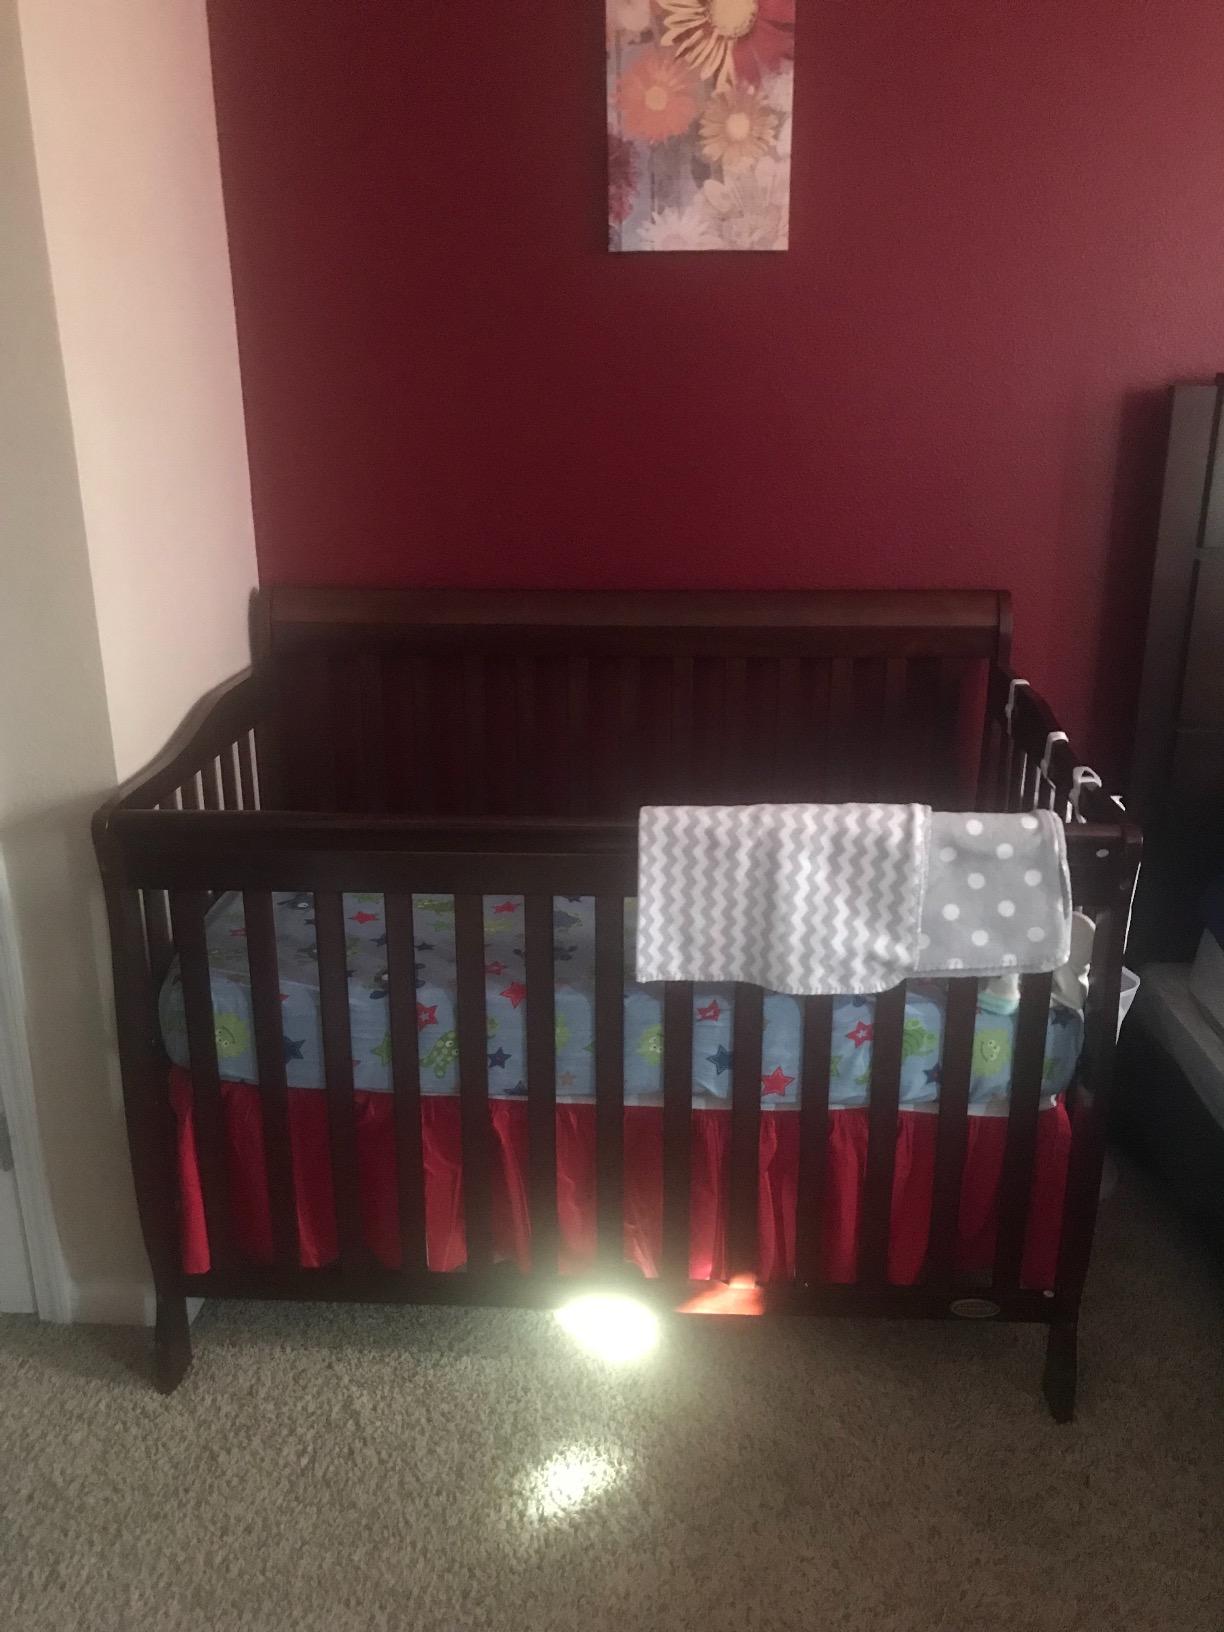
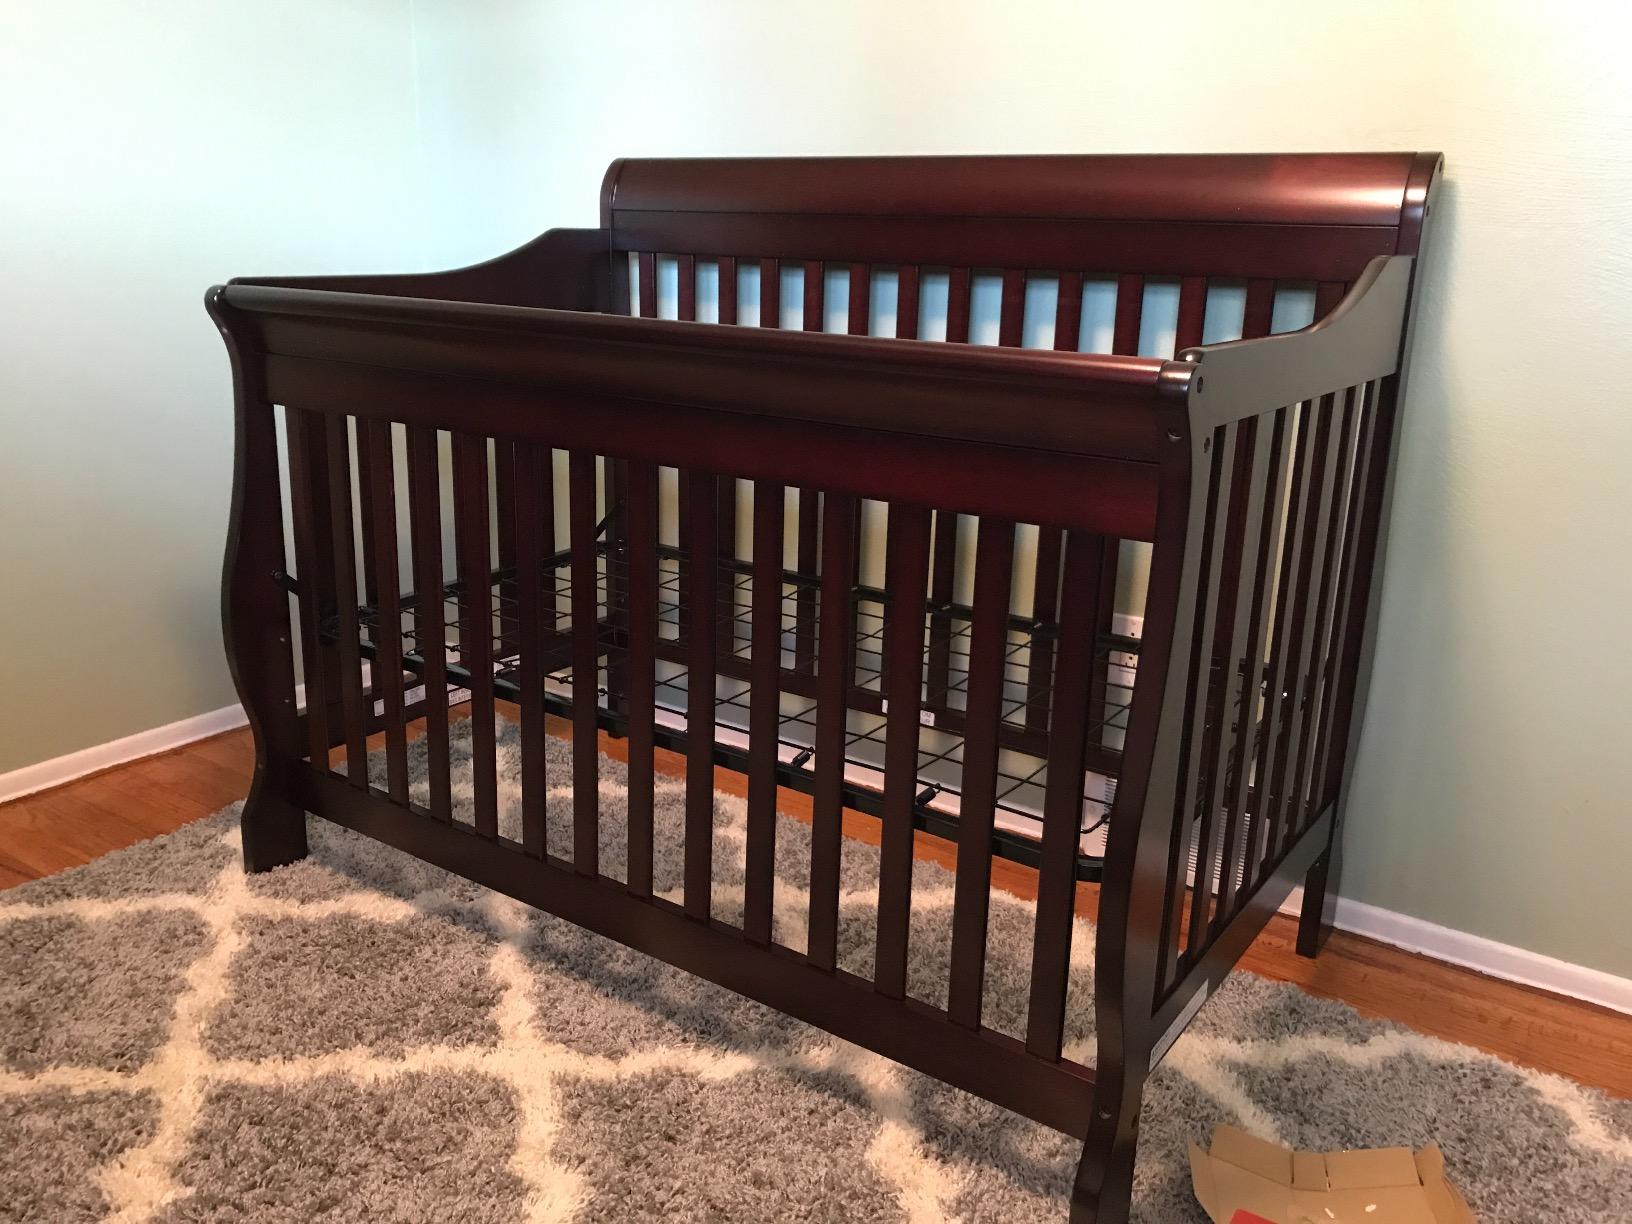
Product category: products_crib
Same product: yes